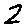
Label: 2